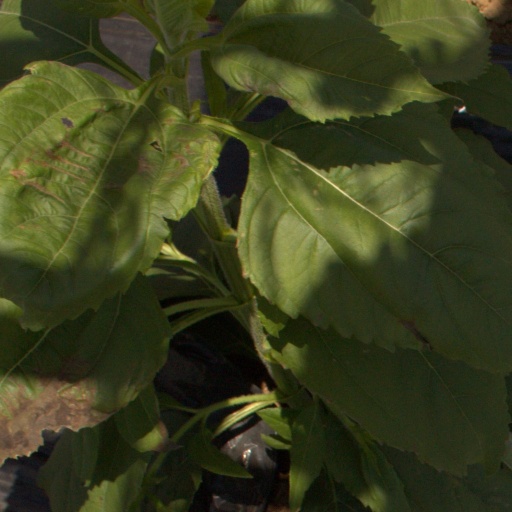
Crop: Jerusalem artichoke